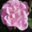
Label: rose